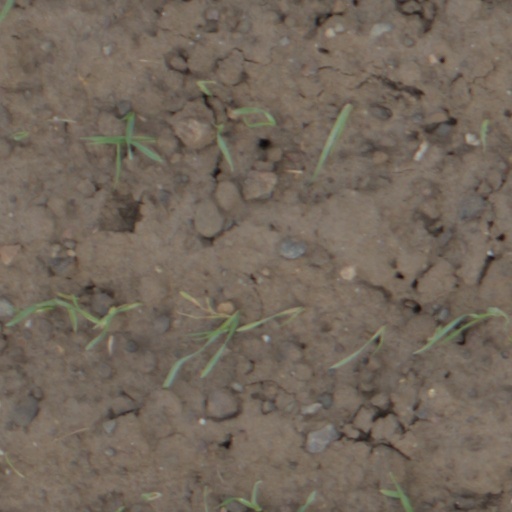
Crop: wheat